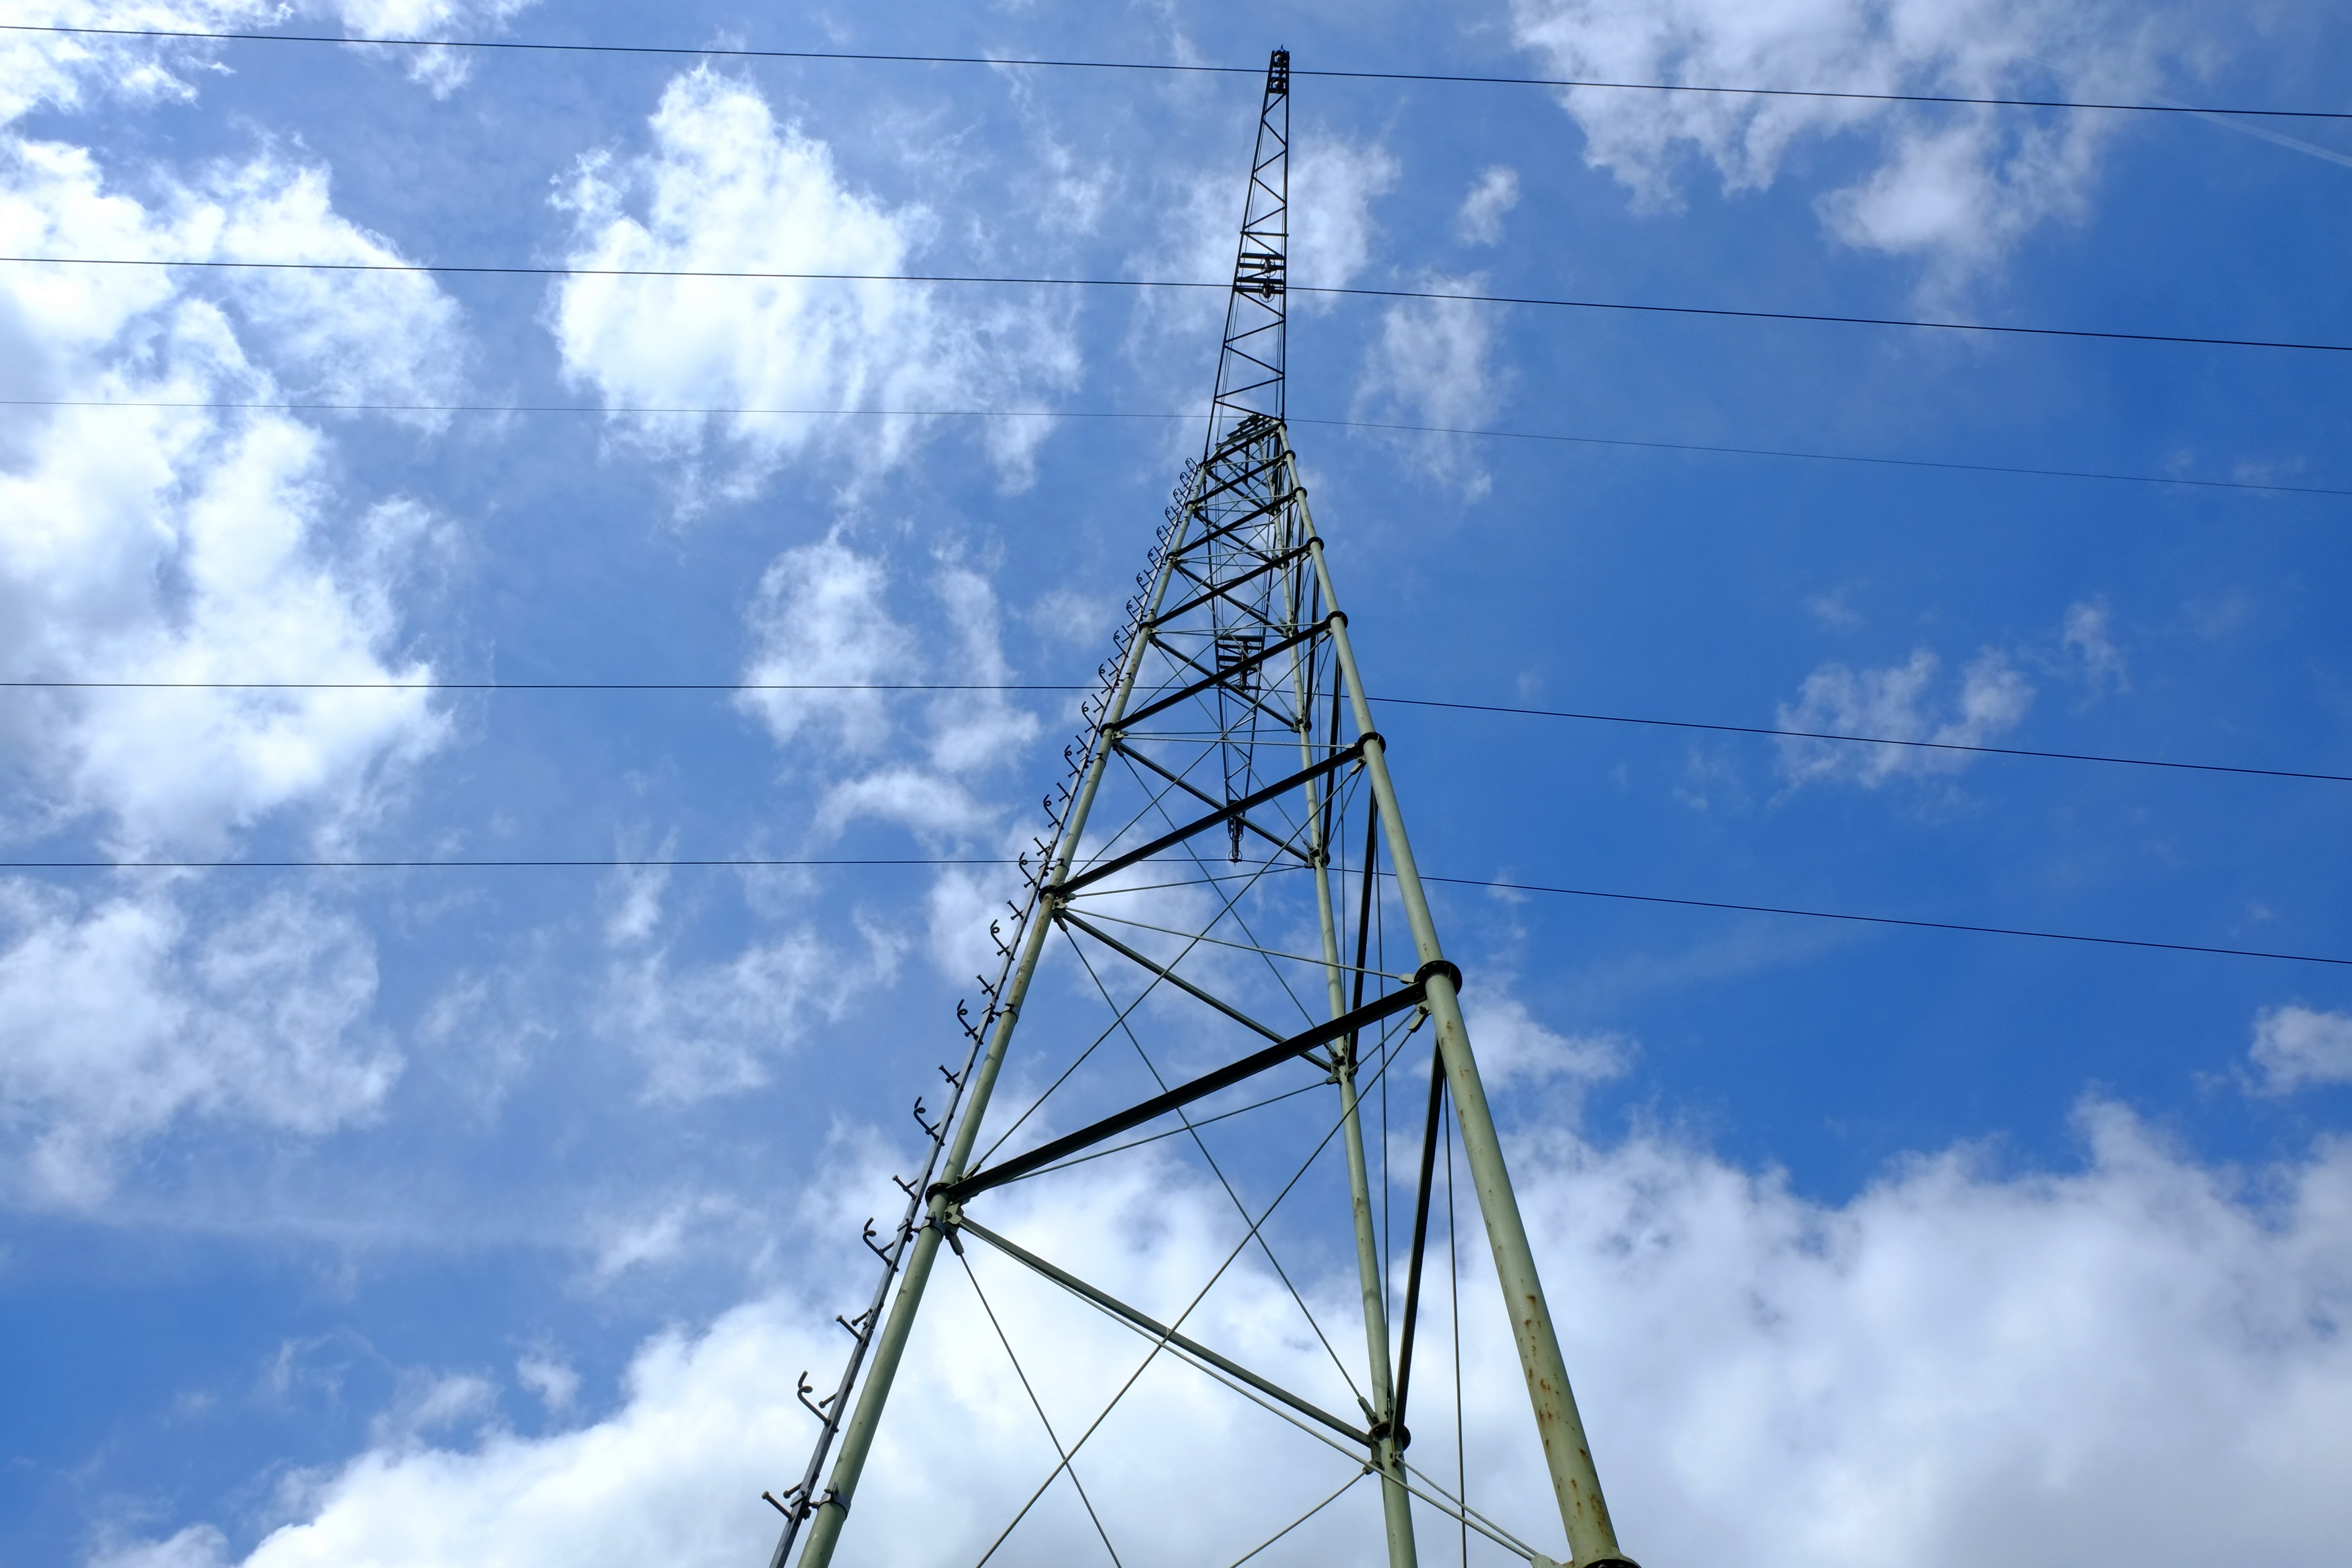
cloud, sky, technology, wind, skyscraper, line, vehicle, tower, power line, mast, blue, electricity, energy, high voltage, current, pylon, lines, clouds, spire, wires, masts, risk, elektrik, voltage, upper lines, strommast, power poles, power supply, power lines, low angle shot, catenary, transmission tower, insulators, reinforce, electro smog, magnetic alternating fields, distribution of electricity, overhead power line